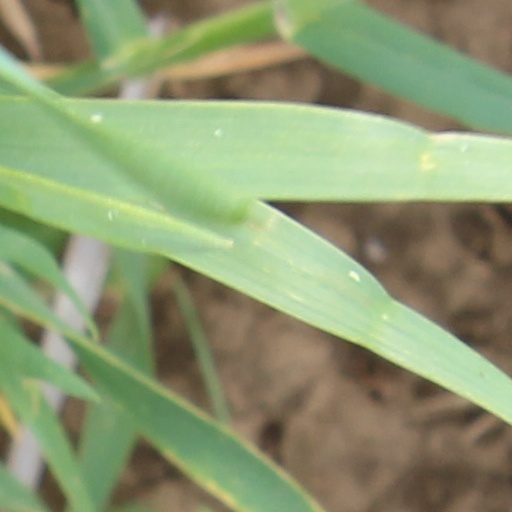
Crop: wheat